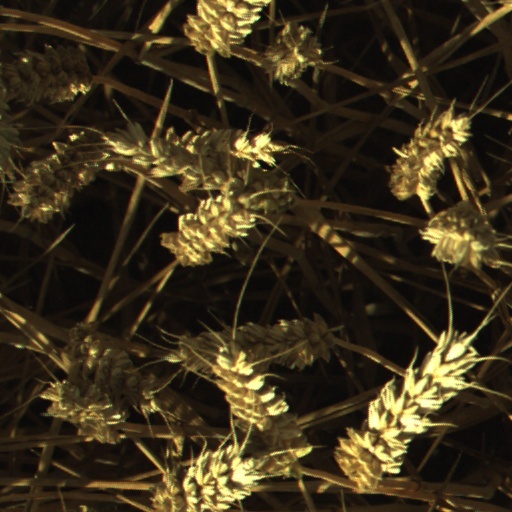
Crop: wheat